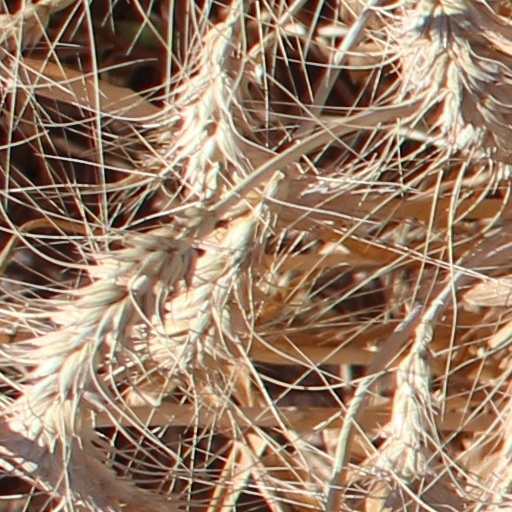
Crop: wheat